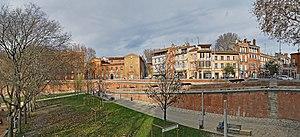
La place de la Daurade est une place du centre historique de Toulouse, en France. Elle se situe dans le quartier Capitole, dans le secteur 1 de la ville. Elle appartient au secteur sauvegardé de Toulouse.